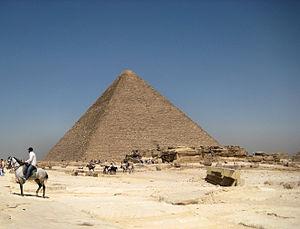
Les pyramides d'Égypte, de tous les vestiges monumentaux que nous ont légués les Égyptiens de l'Antiquité, et notamment les trois grandes pyramides de Gizeh, sont à la fois les plus impressionnantes et les plus emblématiques de cette civilisation. Si elle fut, à son origine, destinée au roi, l'idée d'une sépulture pyramidale fut rapidement reprise par les proches du souverain. Khéops semble avoir été le premier à autoriser ses femmes à se faire élever un tel tombeau.